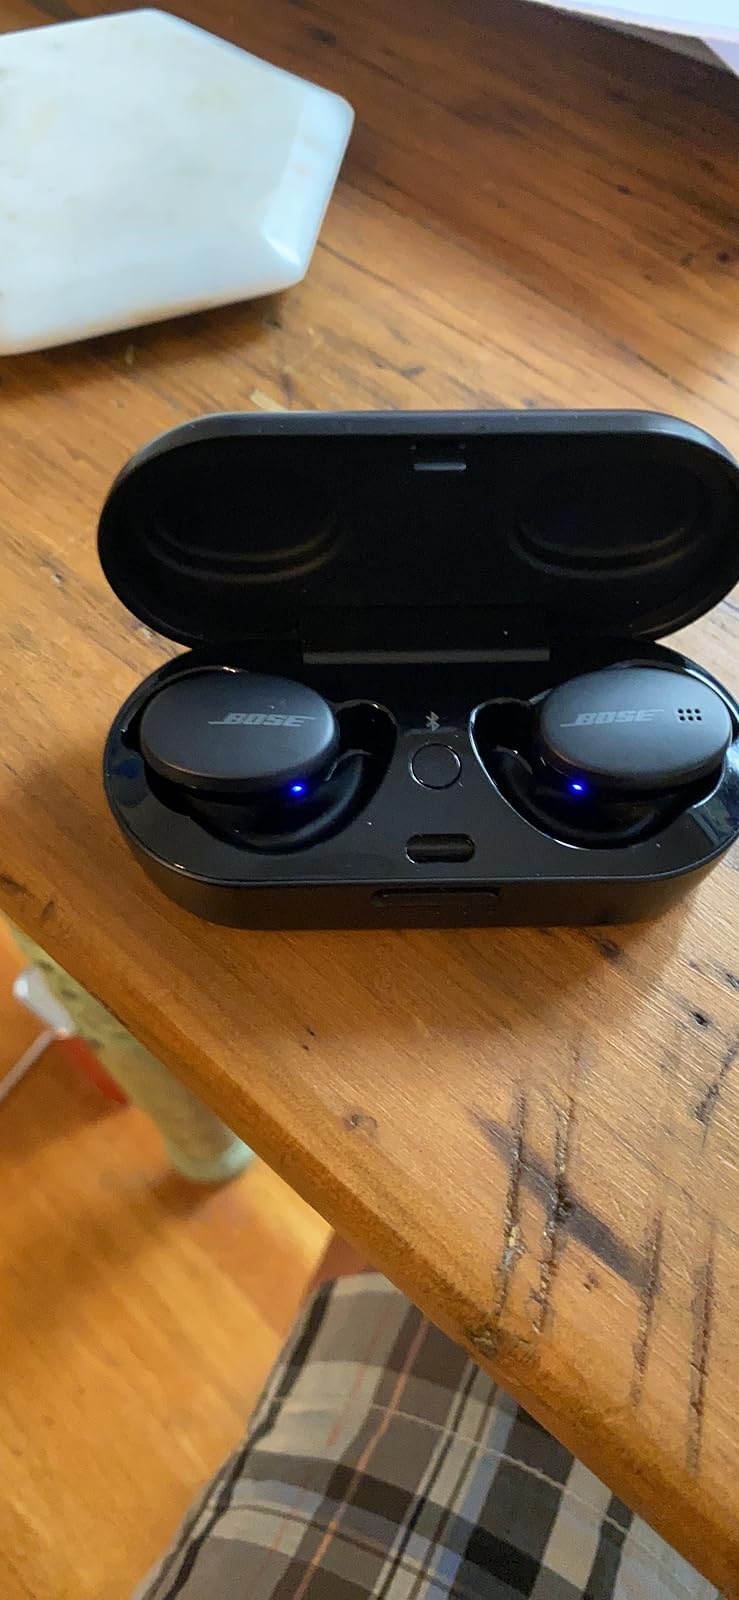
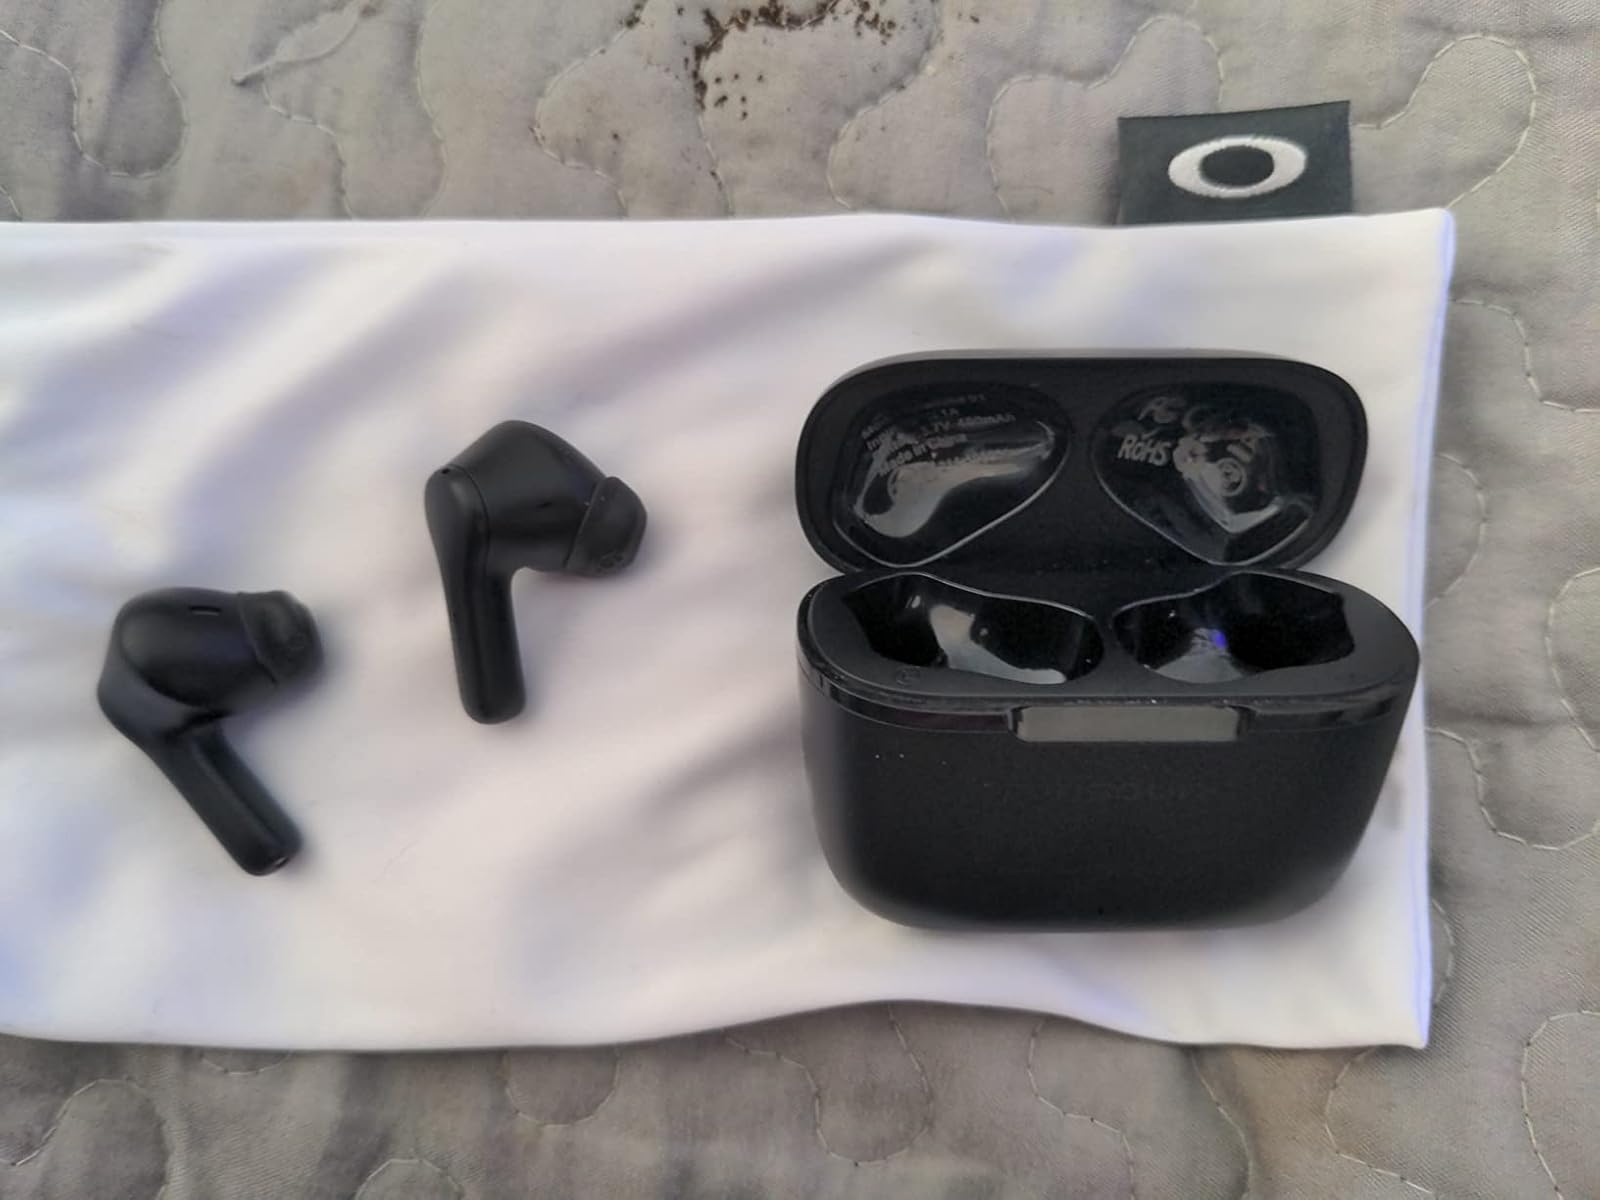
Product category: earbuds
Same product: no